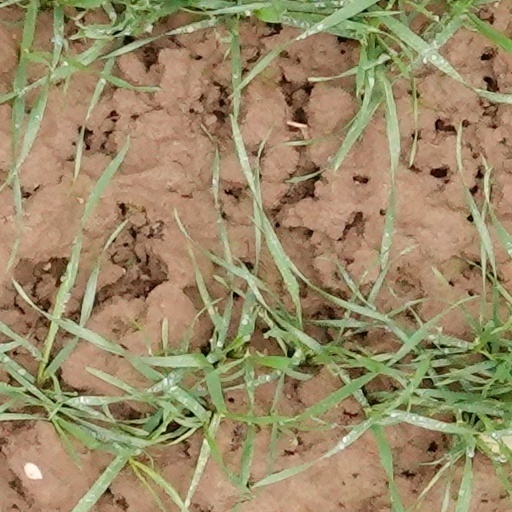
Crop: wheat